Acorn Computers

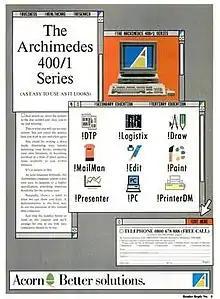
Reader reply card in "New Scientist", 9 September 1989 issue

"Acorn" initiated its RISC research project in October 1983, and by 1987 had spent . VLSI Technology, Inc were chosen as silicon partner, since they already supplied Acorn with ROMs and some custom chips. VLSI produced the first ARM silicon on 26 April 1985; it worked first time and came to be known as ARM1. Its first practical application was as a second processor to the BBC Micro, where it was used to develop the simulation software to finish work on the support chips (VIDC, IOC, MEMC) and to speed up the operation of the CAD software used in developing ARM2. The ARM evaluation system was promoted as a means for developers to try the system for themselves. This system was used with a BBC Micro and a PC compatible version was also planned. Advertising was aimed at those with technical expertise, rather than consumers and the education market, with a number of technical specifications listed in the main text of the adverts. Wilson subsequently coded in ARM assembly language, and the in-depth knowledge obtained from designing the instruction set allowed the code to be very dense, making ARM BBC BASIC an extremely good test for any ARM emulator.